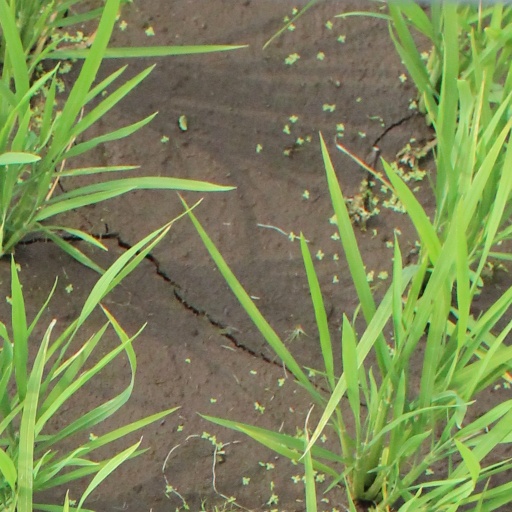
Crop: rice